Saaroa language

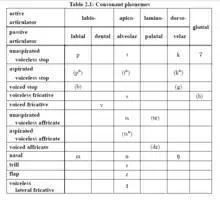
Loan phonemes are in parentheses

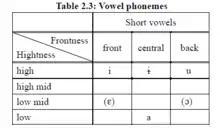
Loan phonemes are indicated in parentheses

Underived roots carry the basic meaning of words typically consist of more than two syllables, in a (C)V.(C)V.(C)V pattern.